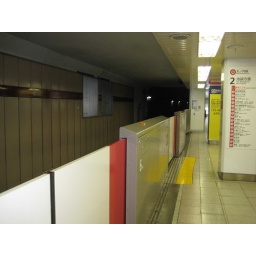
Japanese subway. they put up the wall so people dont jump in front of the train &amp;gt;_&amp;lt;